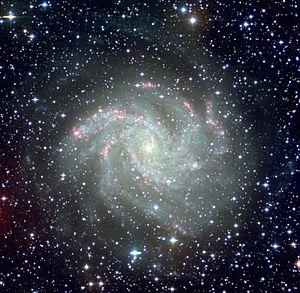
Voici une liste de galaxies spirales notables, classée en fonction de leur nom, de la constellation hôte, de la magnitude apparente et de la classification morphologique des galaxies.
Le Catalogue Caldwell est un catalogue astronomique regroupant 109 amas stellaires, nébuleuses et galaxies pour aider les astronomes amateurs dans leurs observations. La liste a été compilée par Sir Patrick Moore Caldwell, mieux connu sous le nom Patrick Moore, pour compléter le Catalogue Messier. Celui-ci a rapidement dressé une liste de 109 objets et l'a ensuite publiée dans Sky & Telescope en décembre 1995.